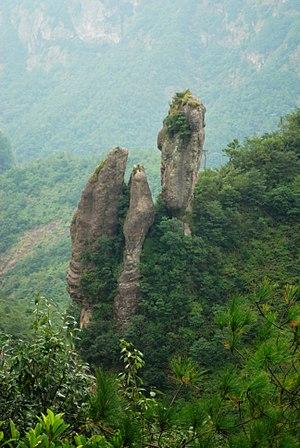
Wenzhou est une ville-préfecture dans l'extrême sud-est de la province du Zhejiang en Chine.